Colonization (series)

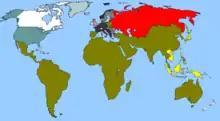
Map of the world when the "Colonization" series begins

Colonization is a trilogy of alternate history books by American writer Harry Turtledove. It is a series continuation of the situation set up in the "Worldwar" tetralogy, projecting the situation between humanity and The Race (the bipedal lizard-like invaders and settlers from "Worldwar") nearly twenty years afterward, in the mid-1960s.